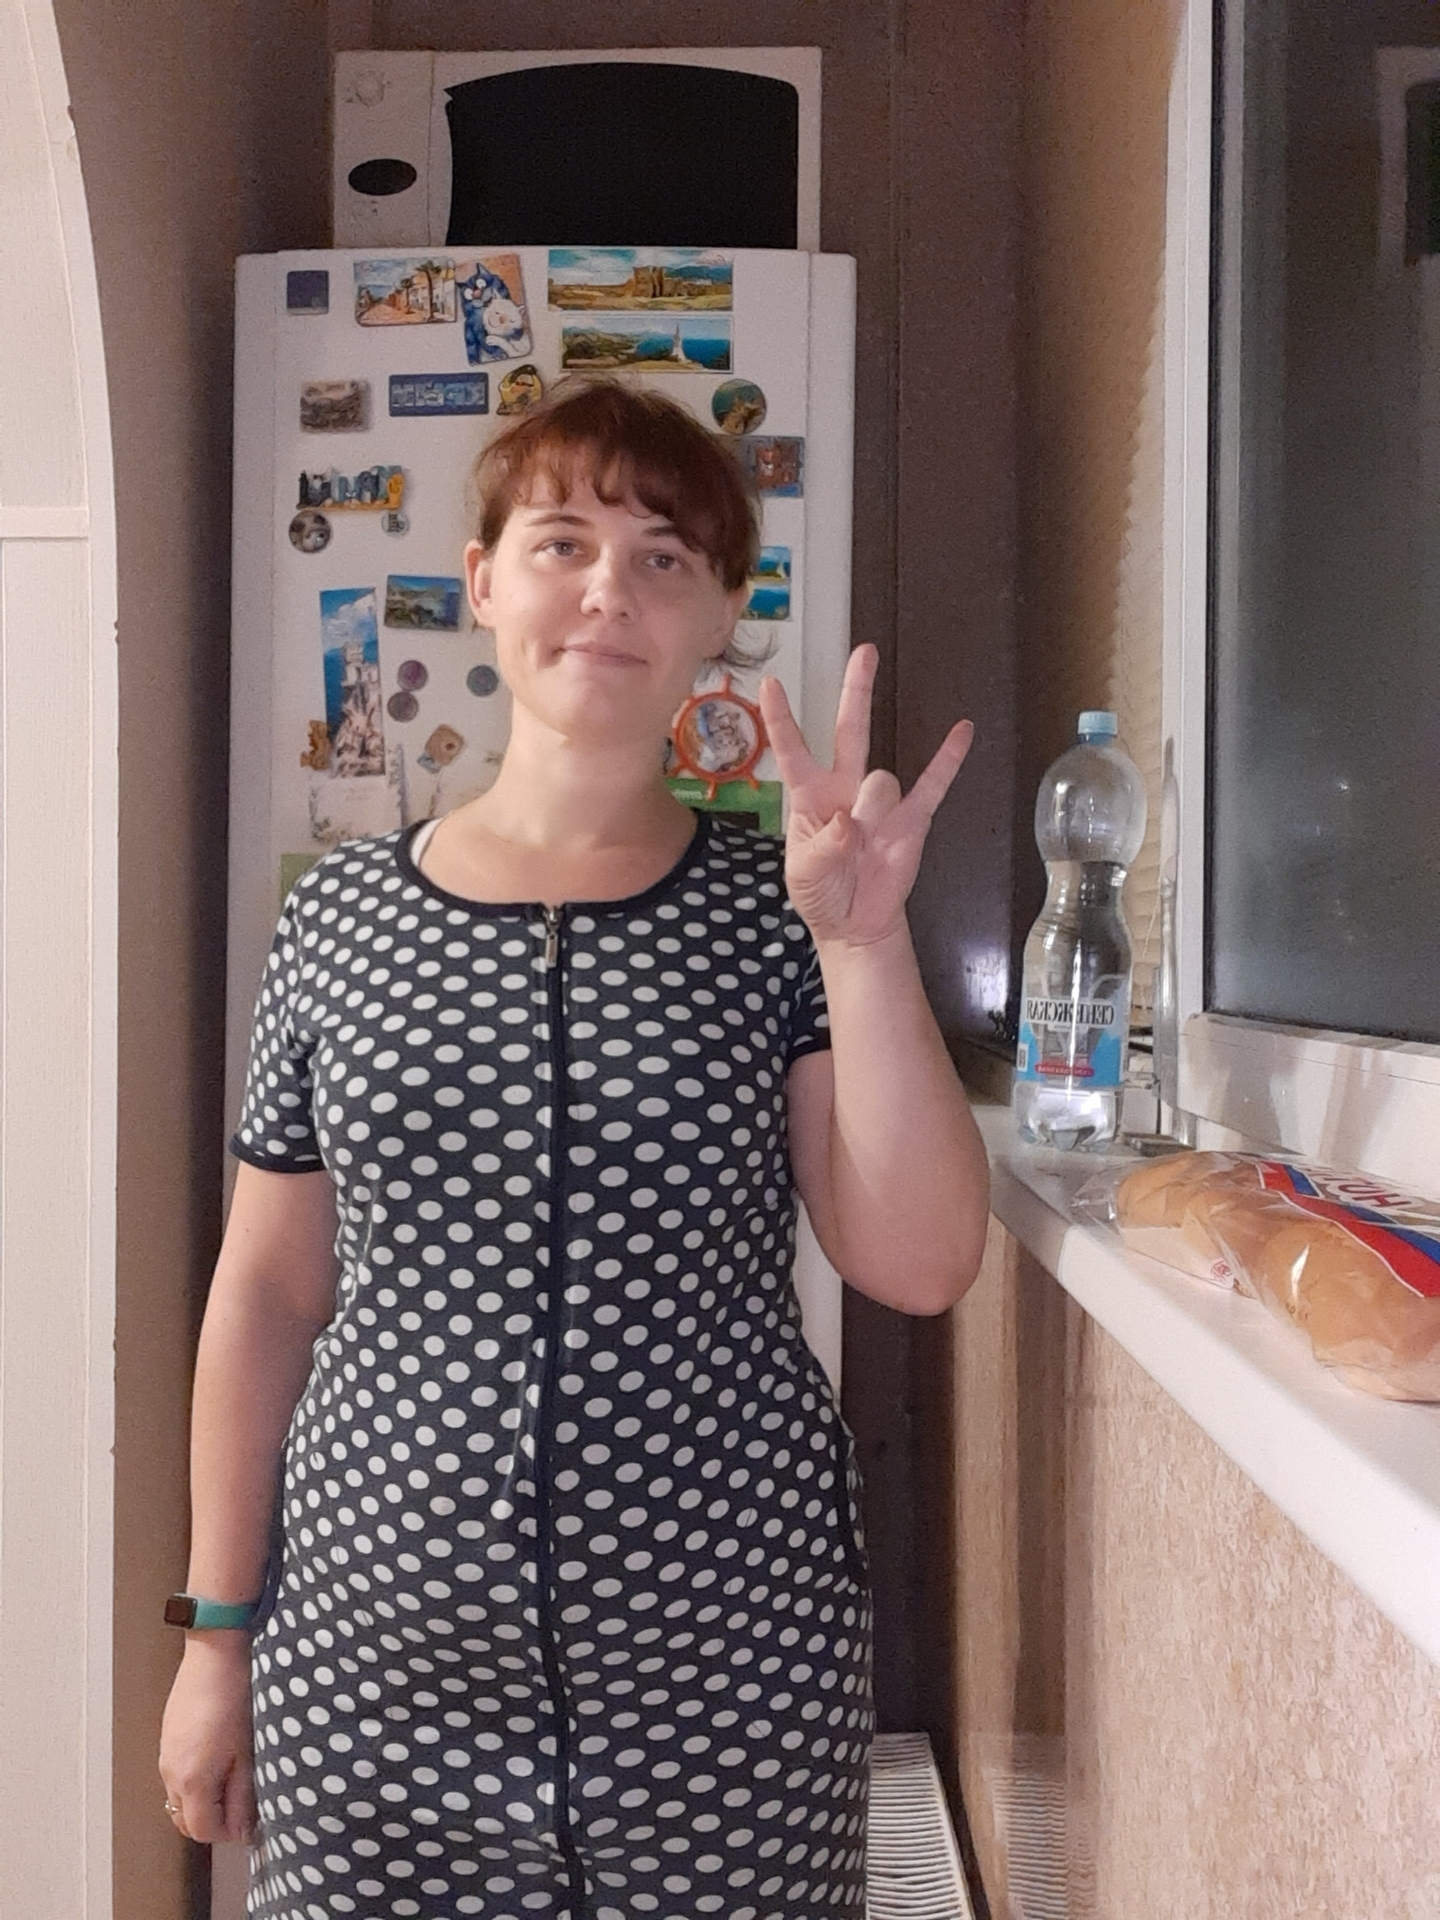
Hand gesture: three3